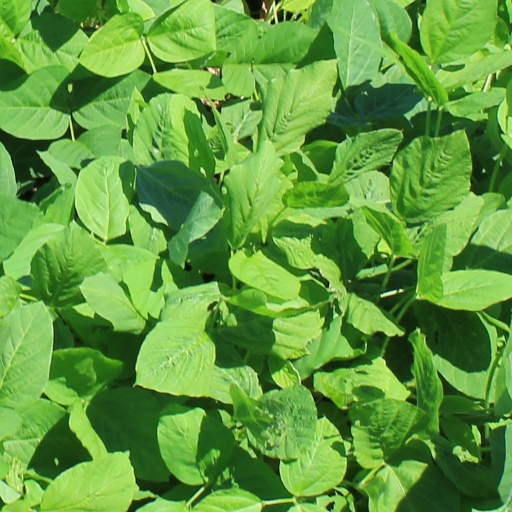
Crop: soybean